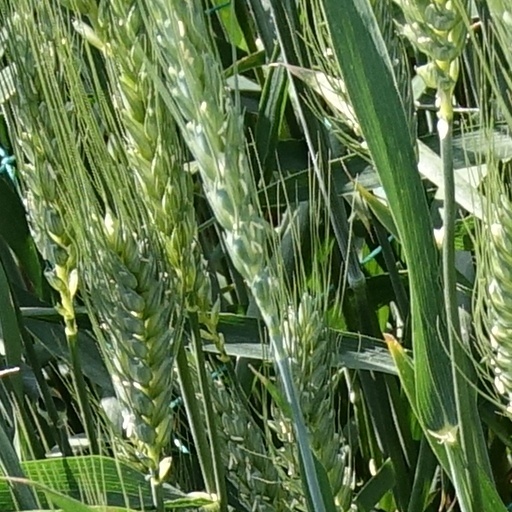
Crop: wheat